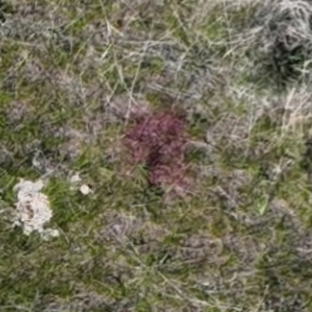
Month: may
Dye color: red
Dye concentration: low